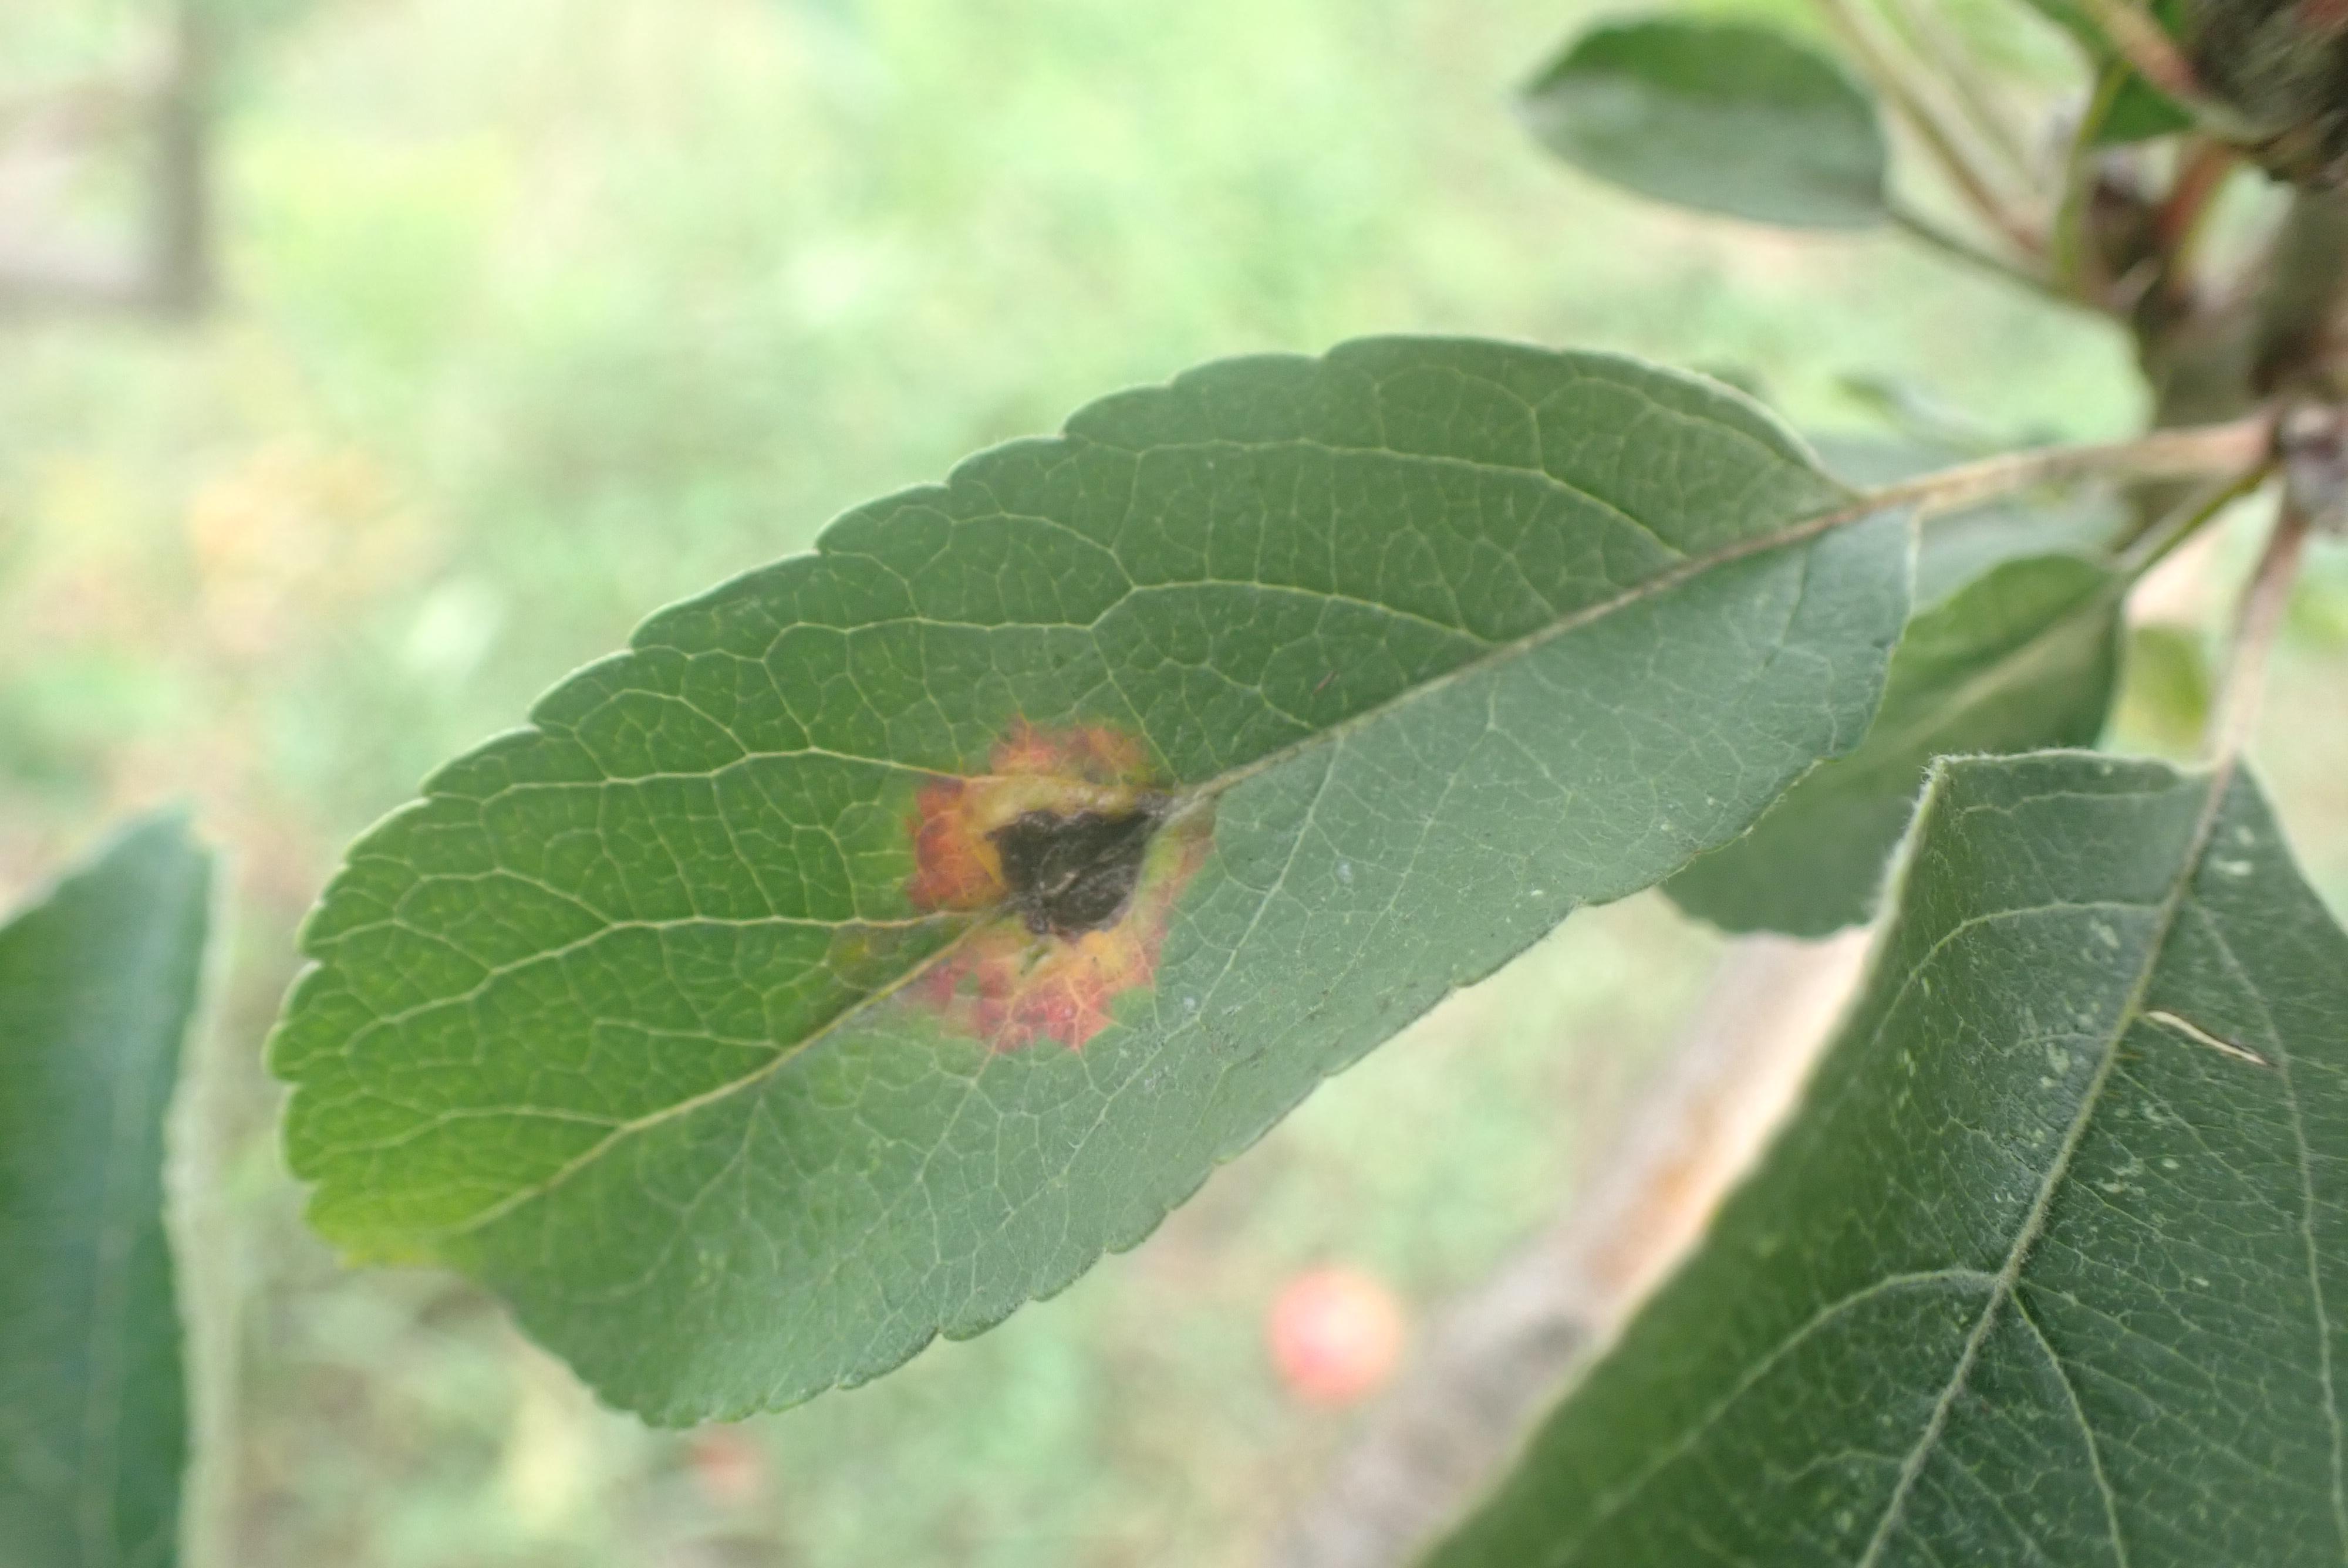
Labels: rust